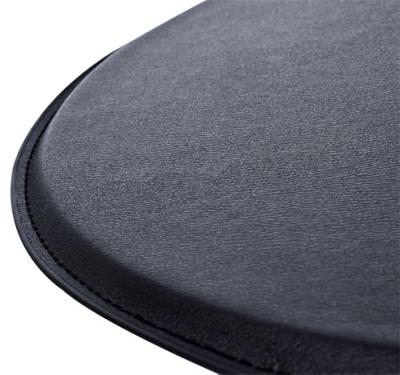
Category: table